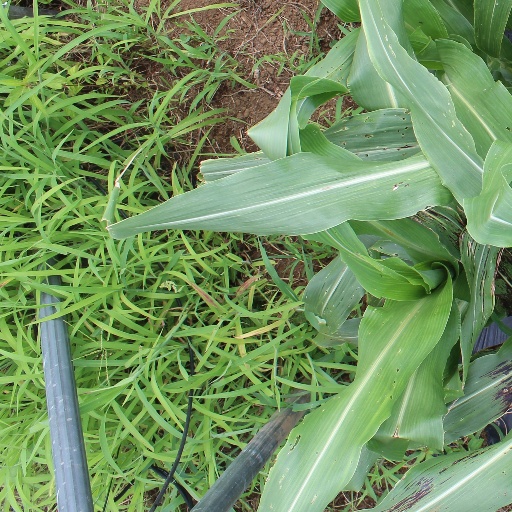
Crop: sorghum